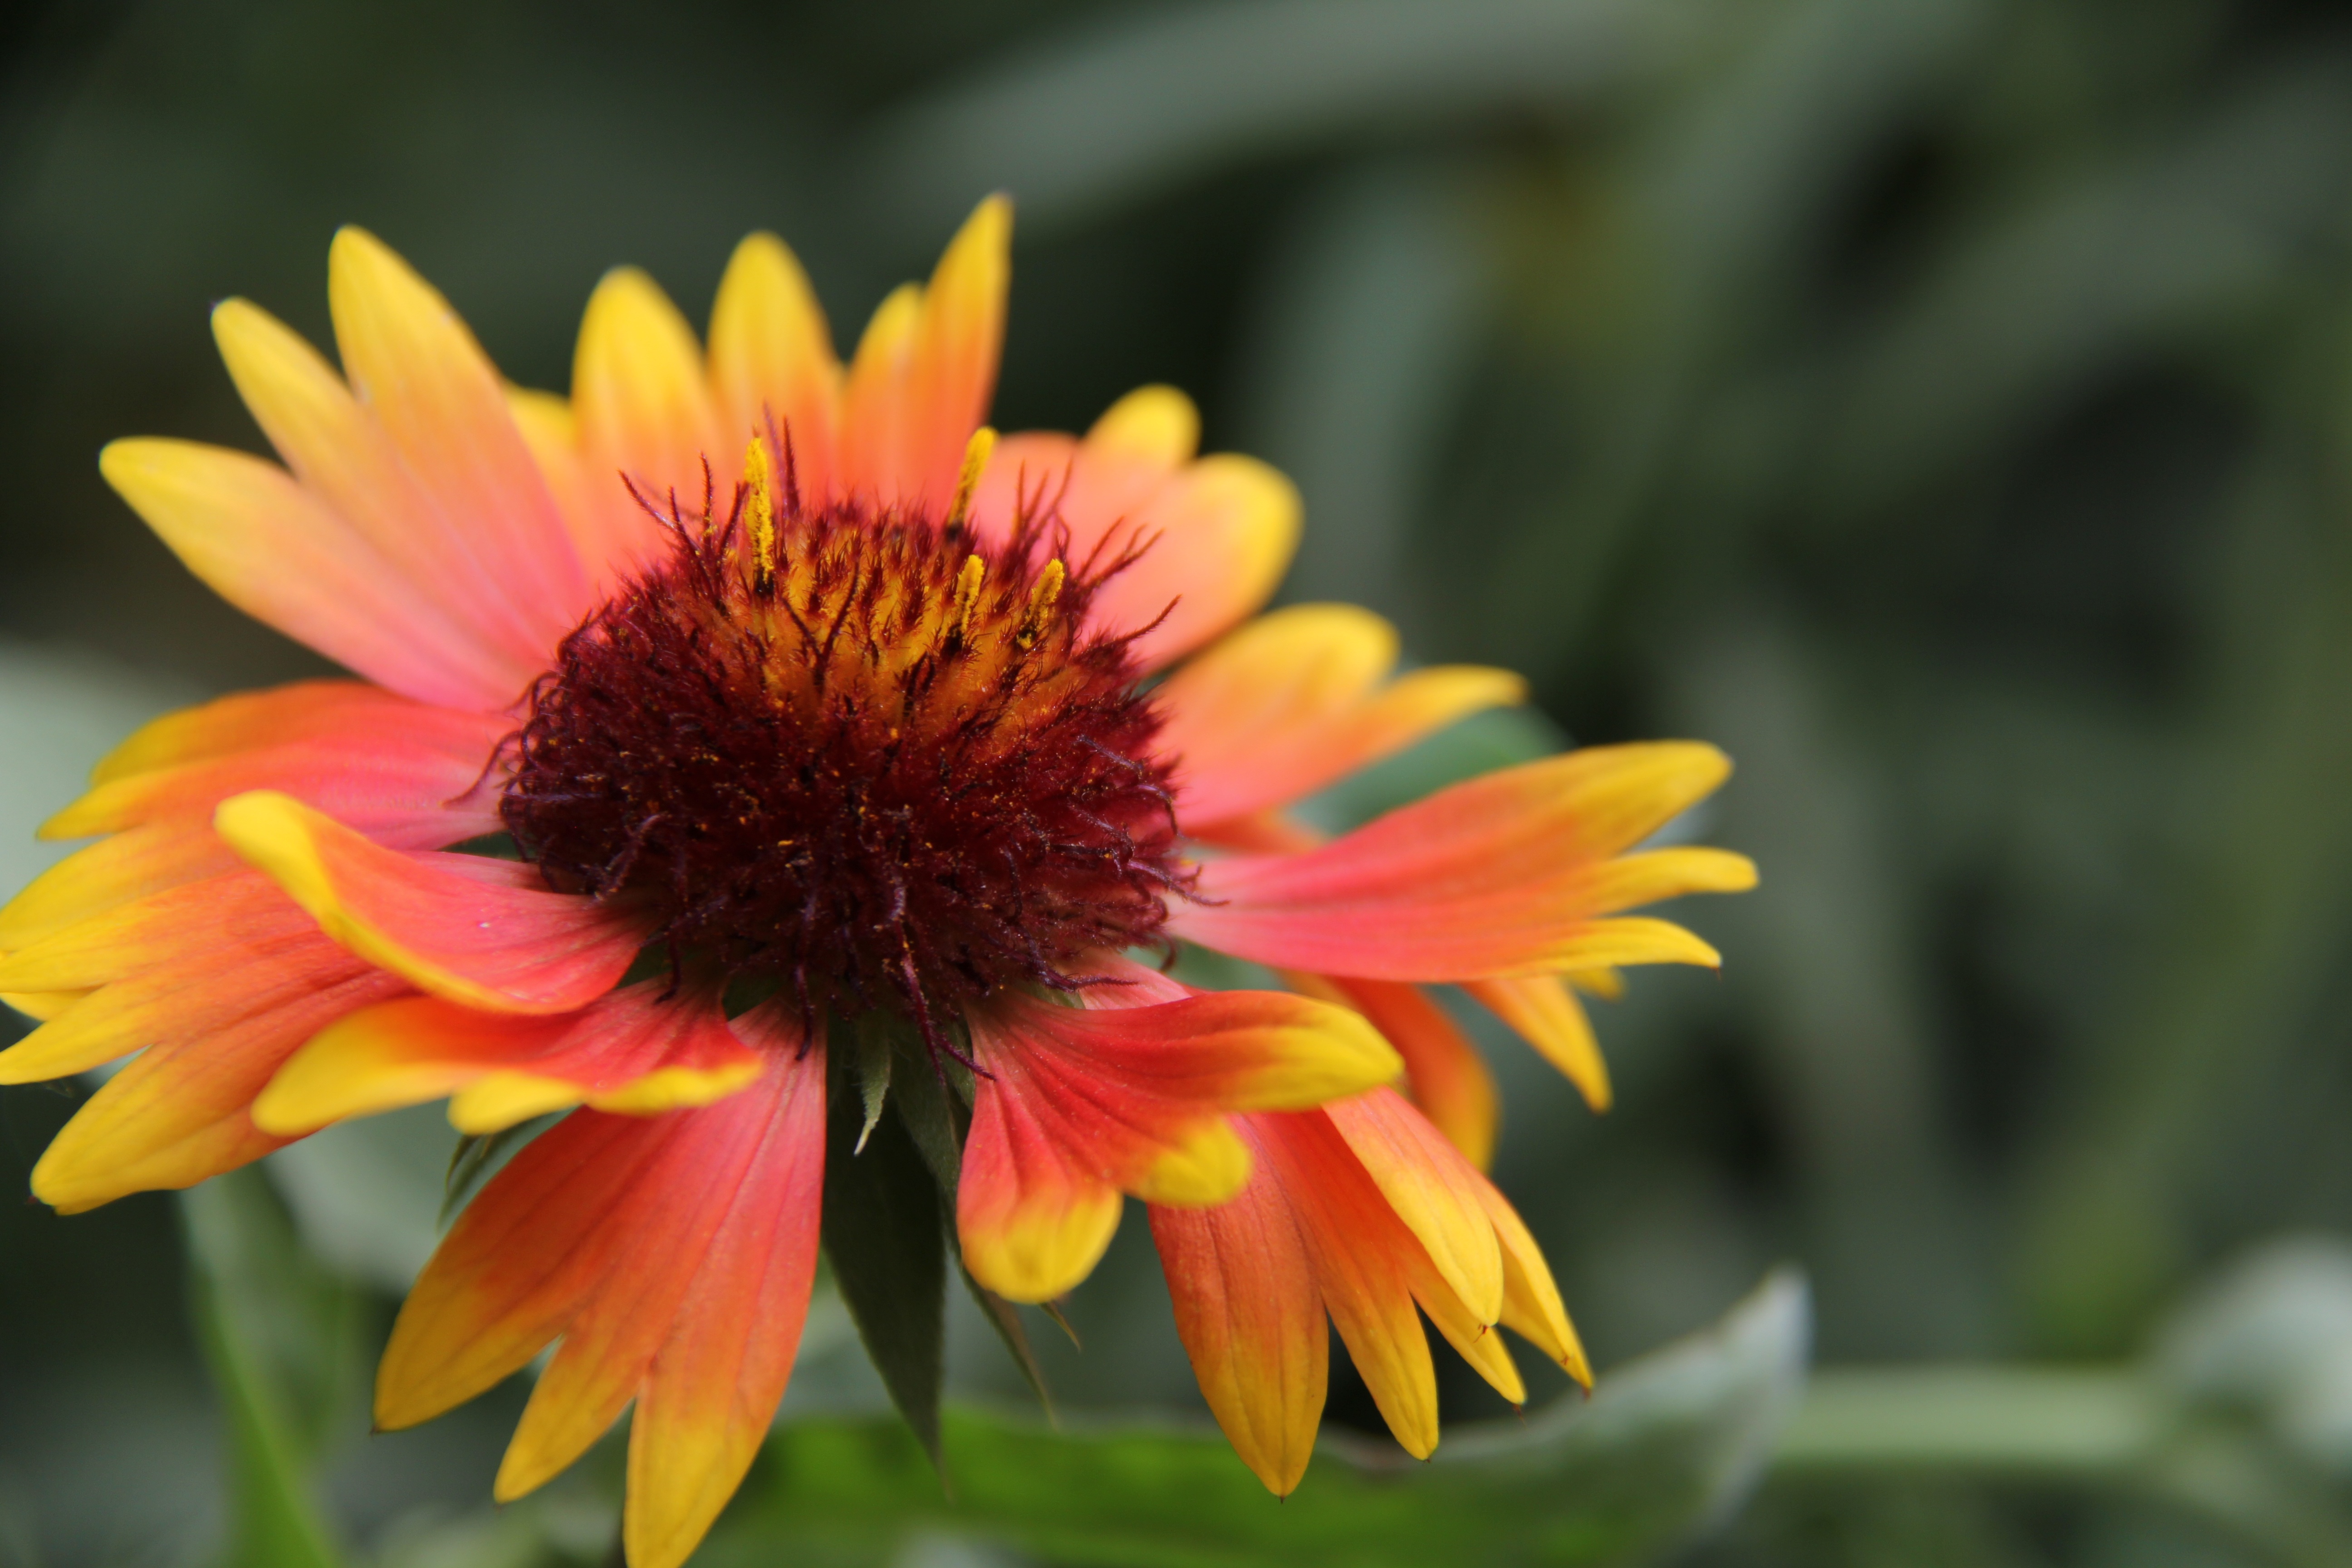
nature, plant, flower, petal, botany, yellow, flora, still life, wildflower, close up, nectar, macro photography, the scenery, flowering plant, daisy family, bright colors, arizona sun, lovely sunset, annual plant, plant stem, land plant, blanket flowers